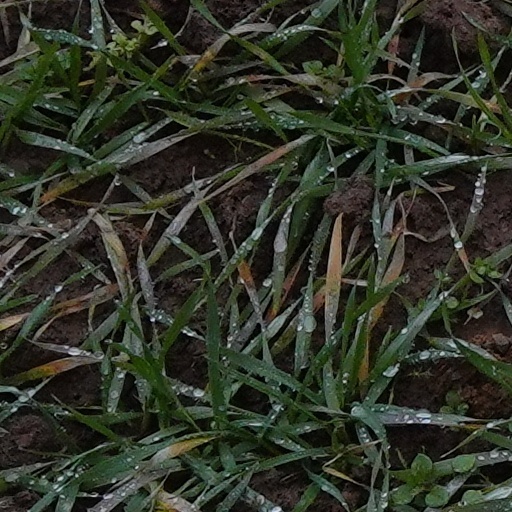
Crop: wheat